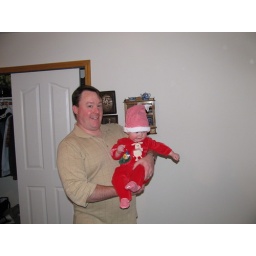
Mommy and Daddy thought I would be cute in the baby's first Christmas outfit with striped santa hat.